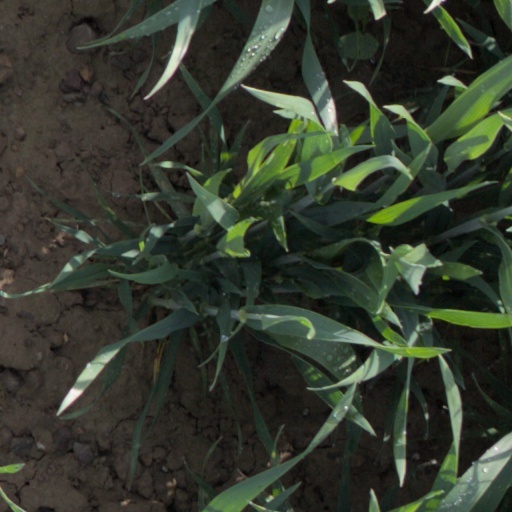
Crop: wheat